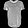
Label: T - shirt / top